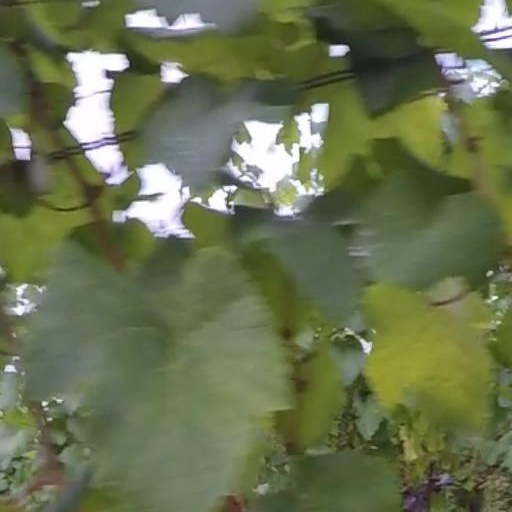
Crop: grape